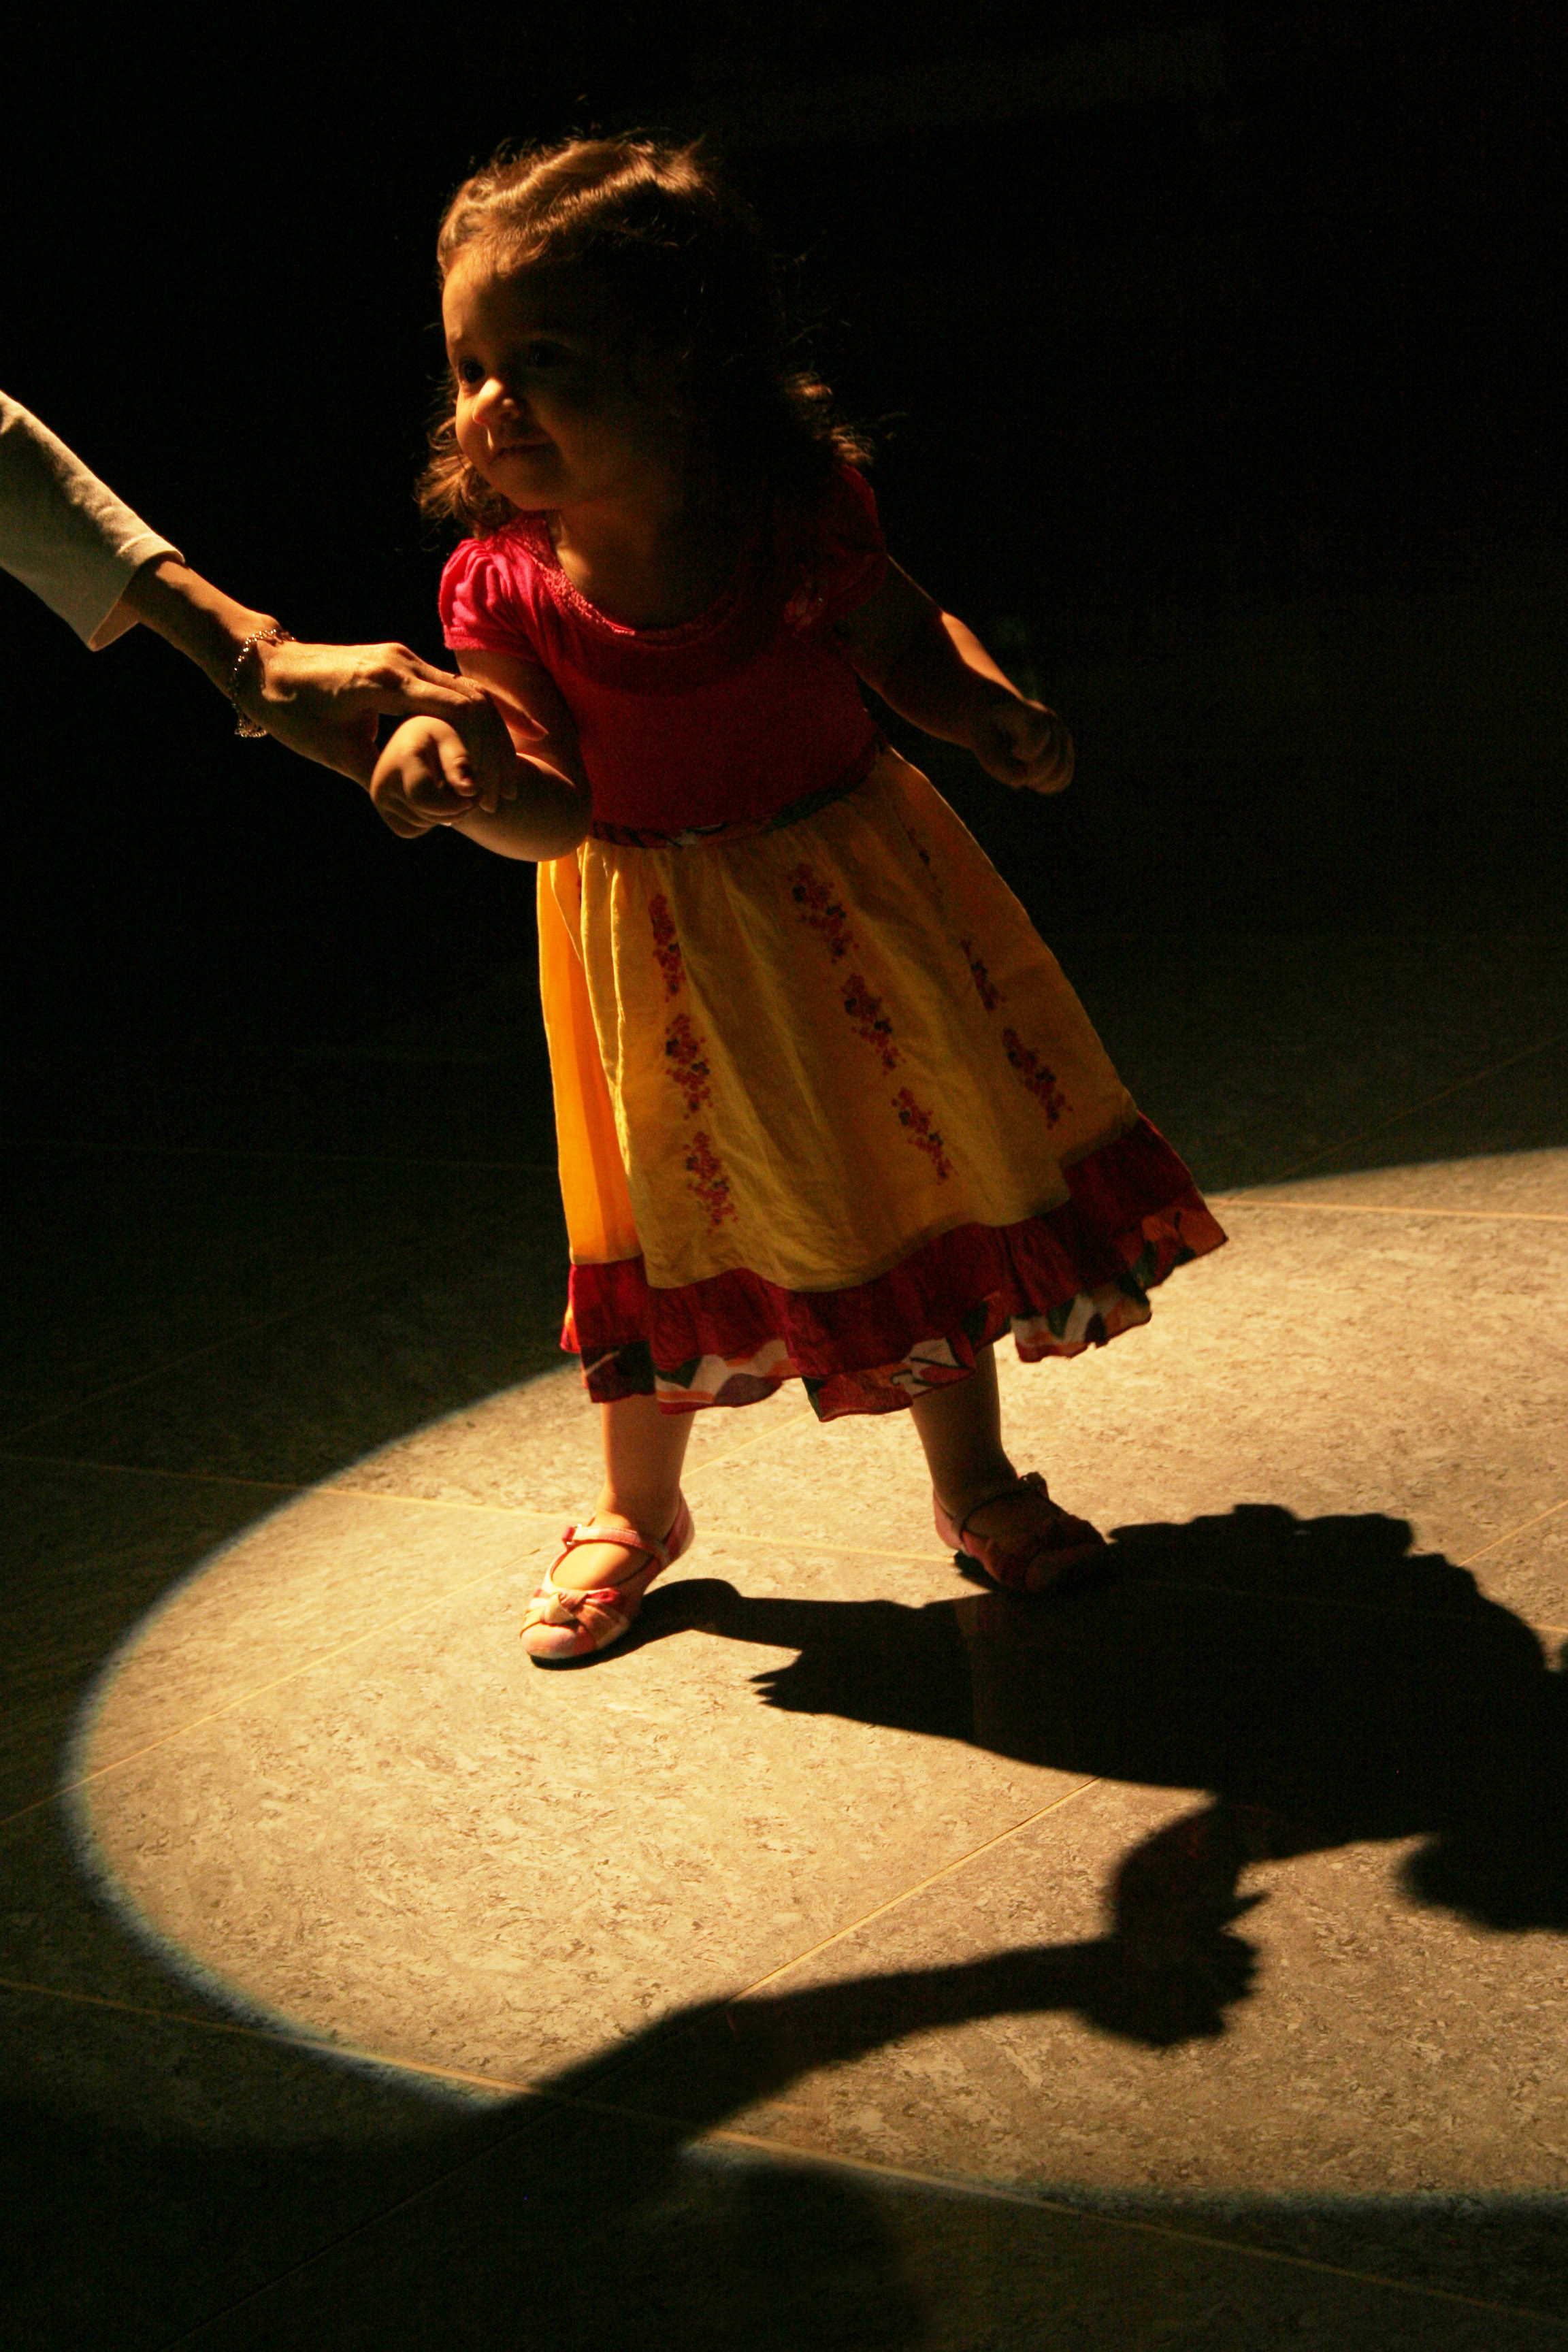
girl, performance, shadow, performing arts, performance art, child, adaptation, dance